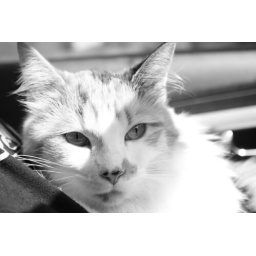
A cat in the car